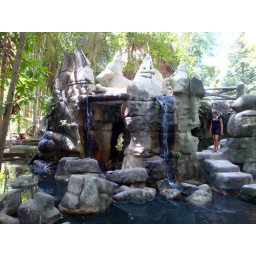
A small castle in the forest